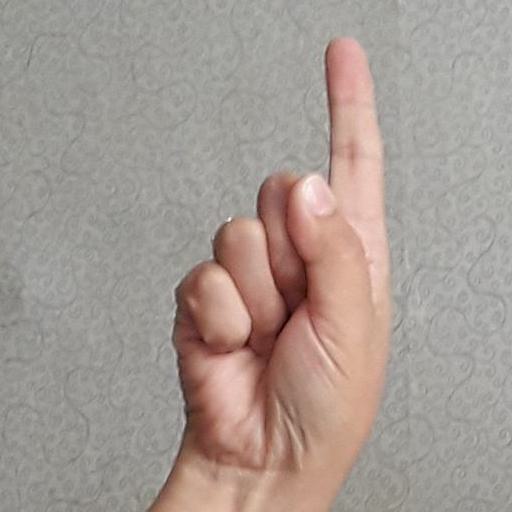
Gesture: one